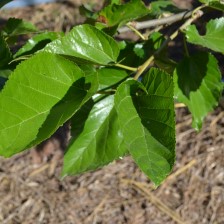
Variety: ChiangMaiBuriram60